Royal Guernsey Militia

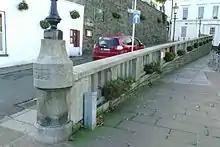
Loafers wall, in remembrance of Guernseymen who died in WW1

The Royal Guernsey Militia, comprising two infantry regiments and an artillery regiment, could not fight as a unit outside the island except to help the King regain his throne. Accordingly, the militia was disbanded in 1916 to allow the Royal Guernsey Light Infantry to be raised, the Island waiving its rights and allowing the first battalion of the regiment to serve overseas and introducing conscription. A second (reserve) battalion remaining in Guernsey. Casualties in France were high. 327 died, 667 wounded and 255 became prisoners. The severely depleted regiment becoming GHQ troops guarding General Haig from April 1918.